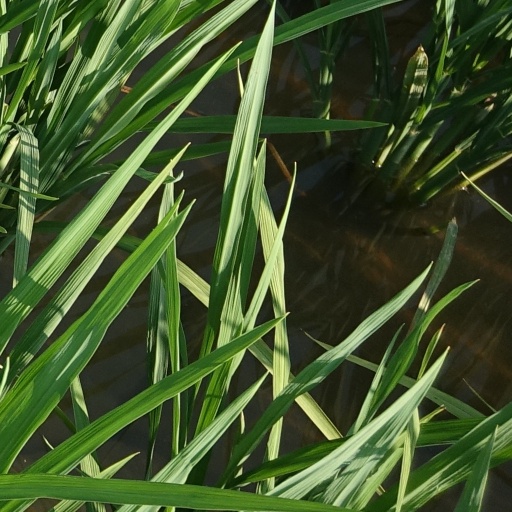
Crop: rice